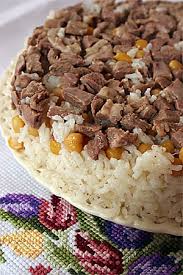
Yemek: pirinc_pilavi